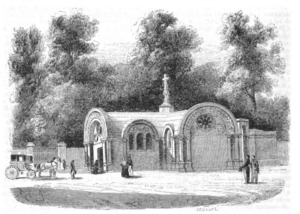
L'avenue de la Chapelle est une voie du 17ᵉ arrondissement de Paris, en France.